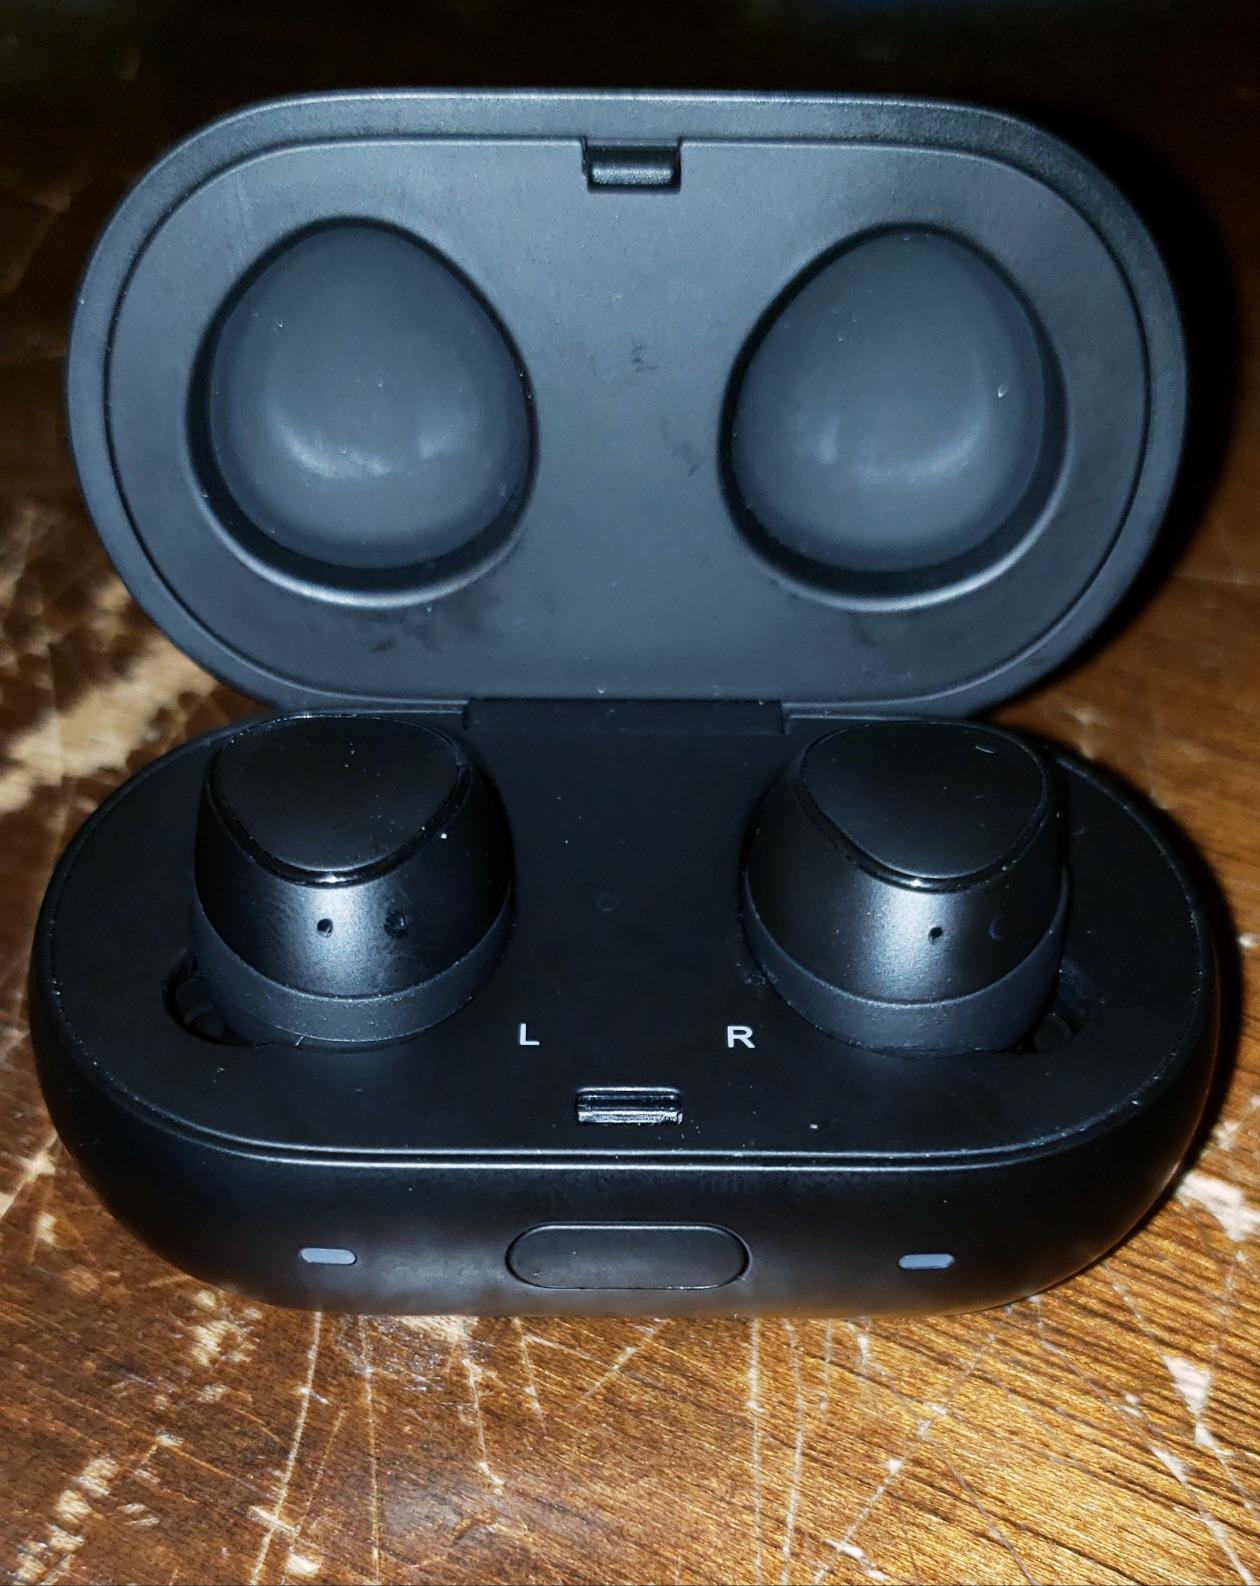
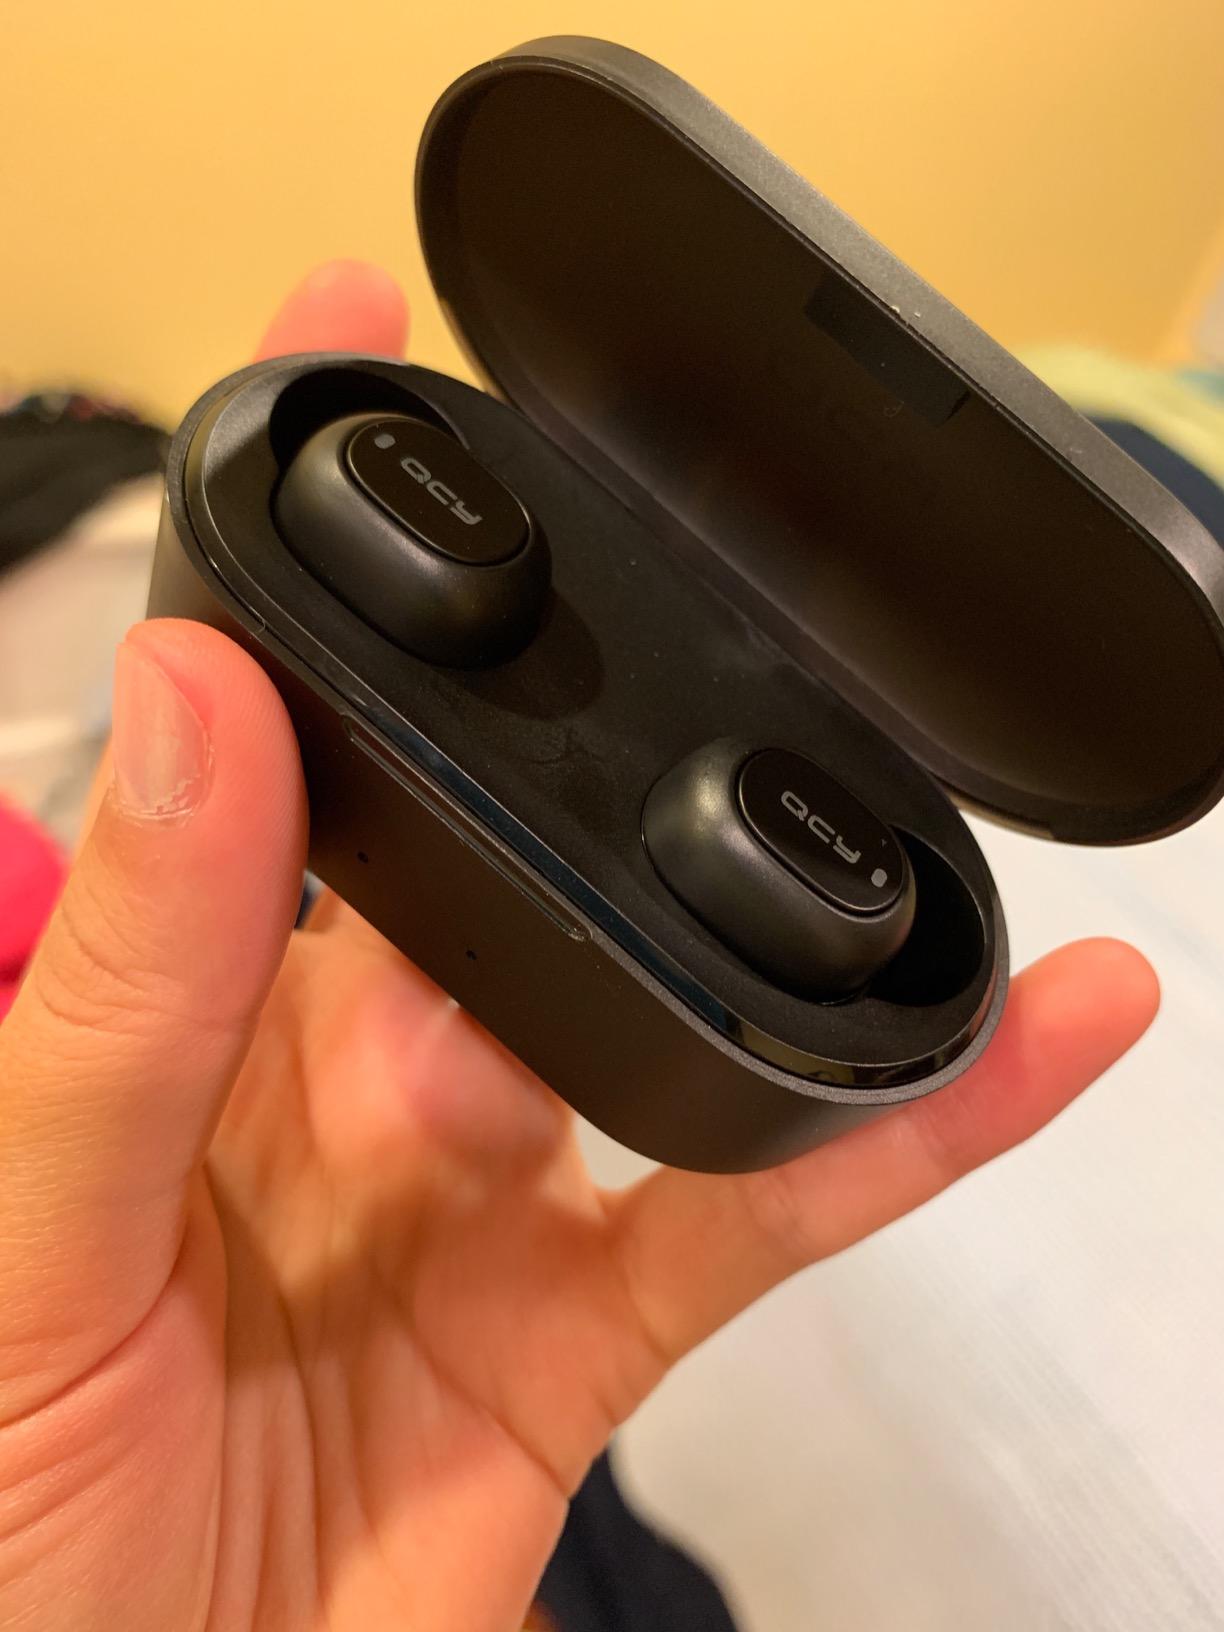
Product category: earbuds
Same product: no